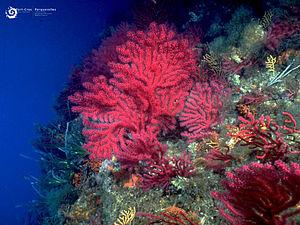
Gorgones rouges D. Noirot PNPC
Le parc national de Port-Cros est un parc national français situé en mer Méditerranée, dans l'archipel côtier des îles d'Hyères. Il comprend une grande partie de l'île de Porquerolles, les îles de Port-Cros et de Bagaud, l'îlot de la Gabinière et le rocher du Rascas ainsi que les eaux environnantes soit 1 700 ha terrestres et 2 900 ha marins. L'île de Bagaud et l'îlot de la Gabinière sont des réserves intégrales, interdites d'accès.